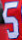
Number: 5